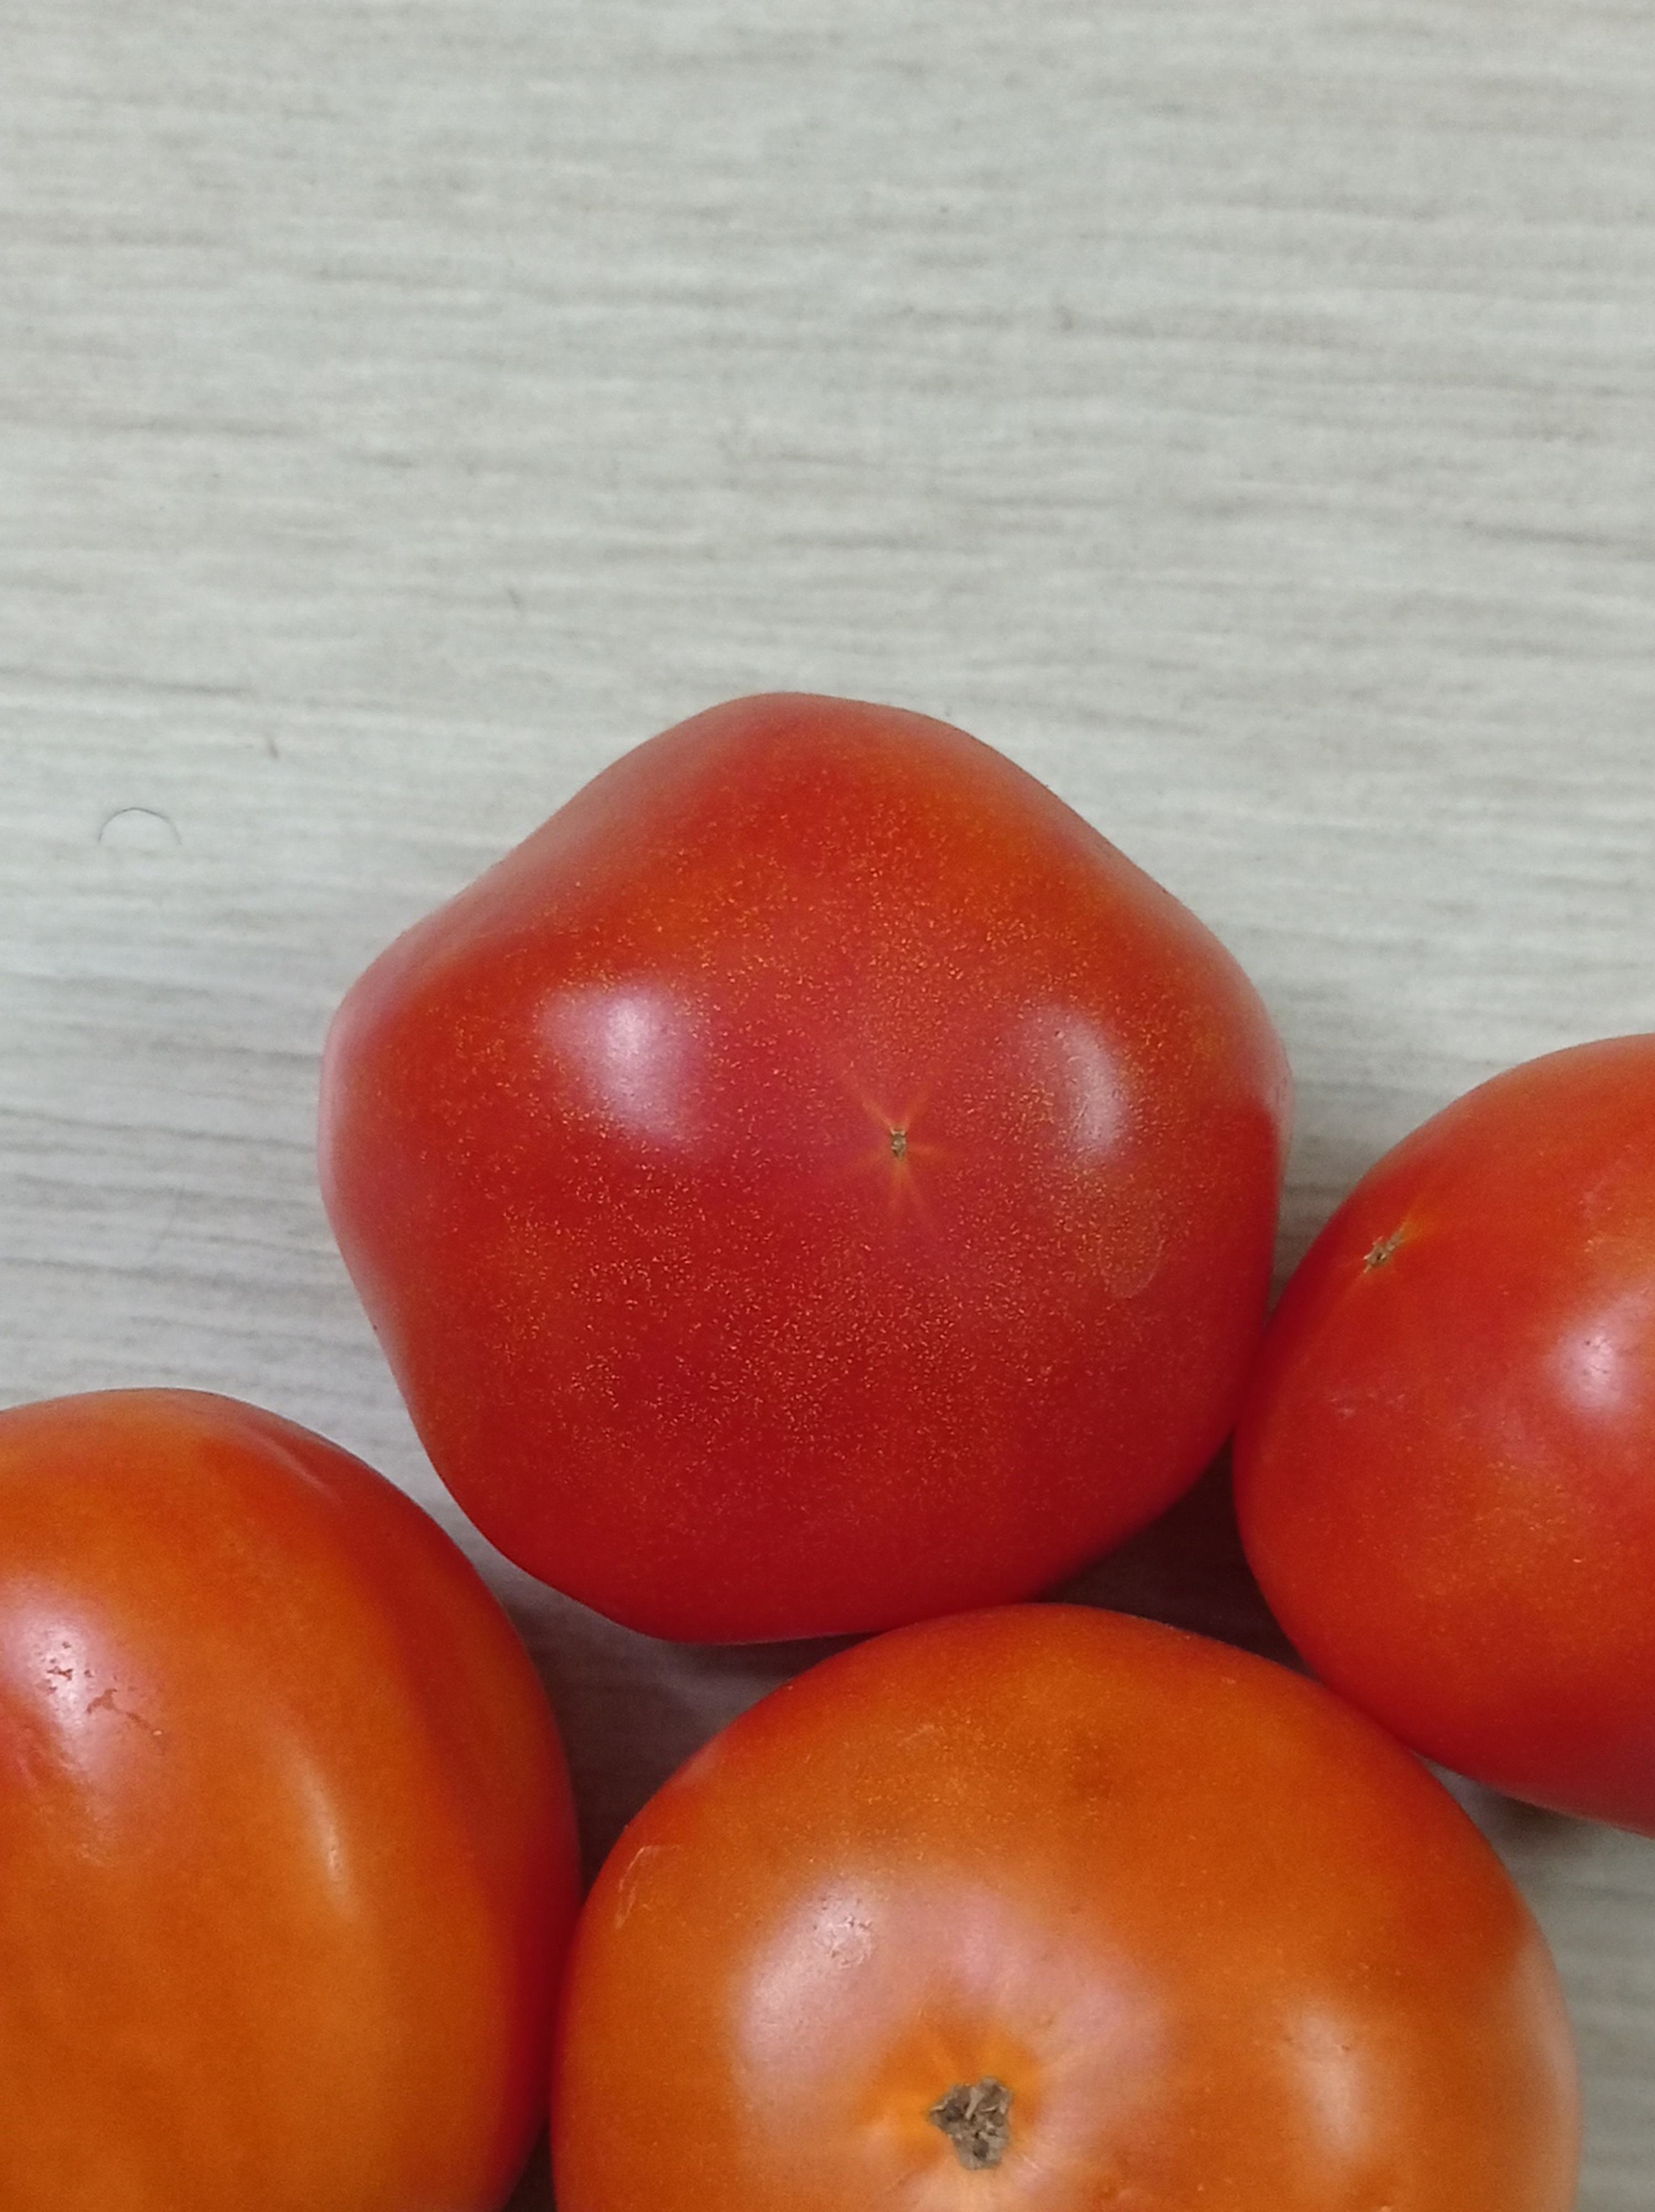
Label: Fresh